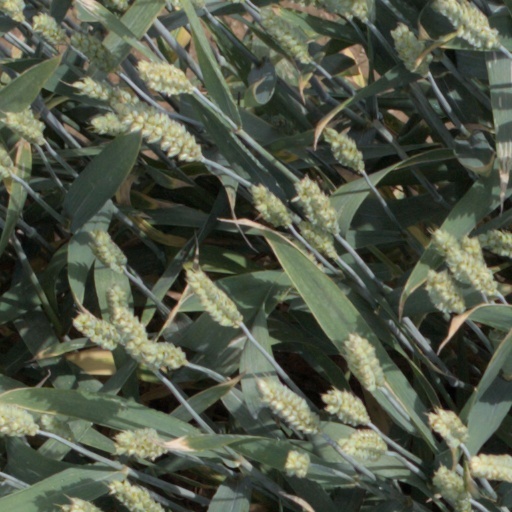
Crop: wheat